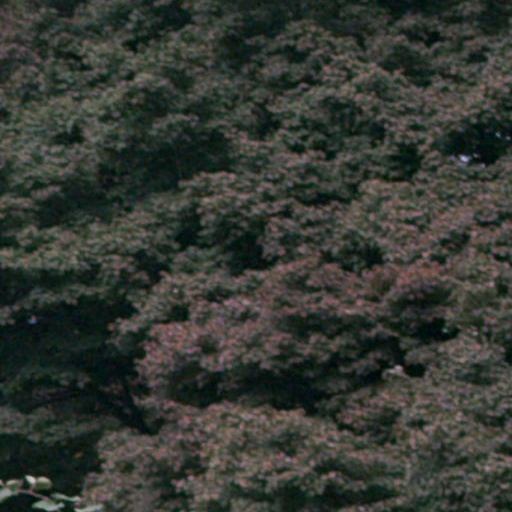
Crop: cassava